Laconia Passenger Station

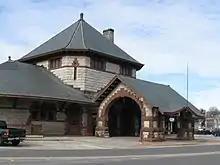
The former station in 2010

The station was built in 1892 to a design by New York City architect Bradford Gilbert. It was built for the Boston, Concord, and Montreal Railroad, which was acquired three years later by the Boston & Maine. The size and scale of the station were due in part to the activism of Charles Busiel, a local businessman who was later governor of New Hampshire. It is one of the only 19th-century stations of this scale and architectural sophistication to survive in the state.